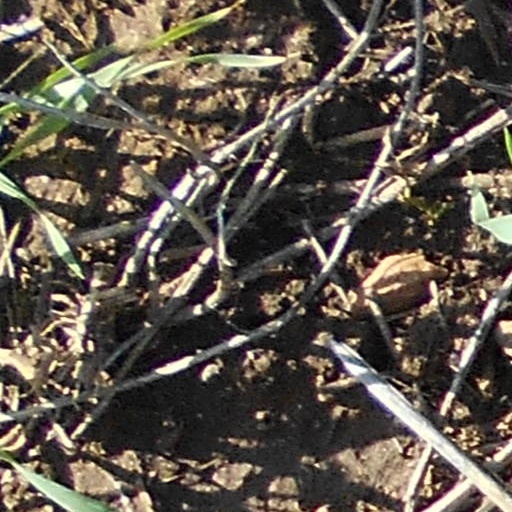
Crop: wheat